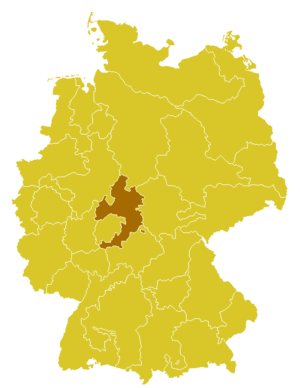
Le diocèse de Fulda est une église particulière de l'Église catholique en Allemagne, situé en Hesse. Il a son siège à la cathédrale Saint-Sauveur de Fulda, et est suffragant de l'archidiocèse de Paderborn.